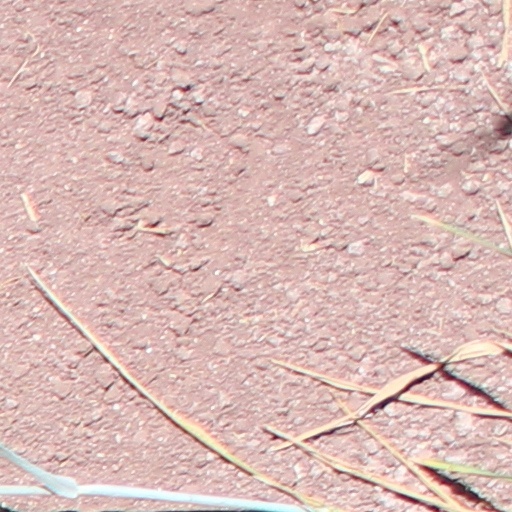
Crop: wheat